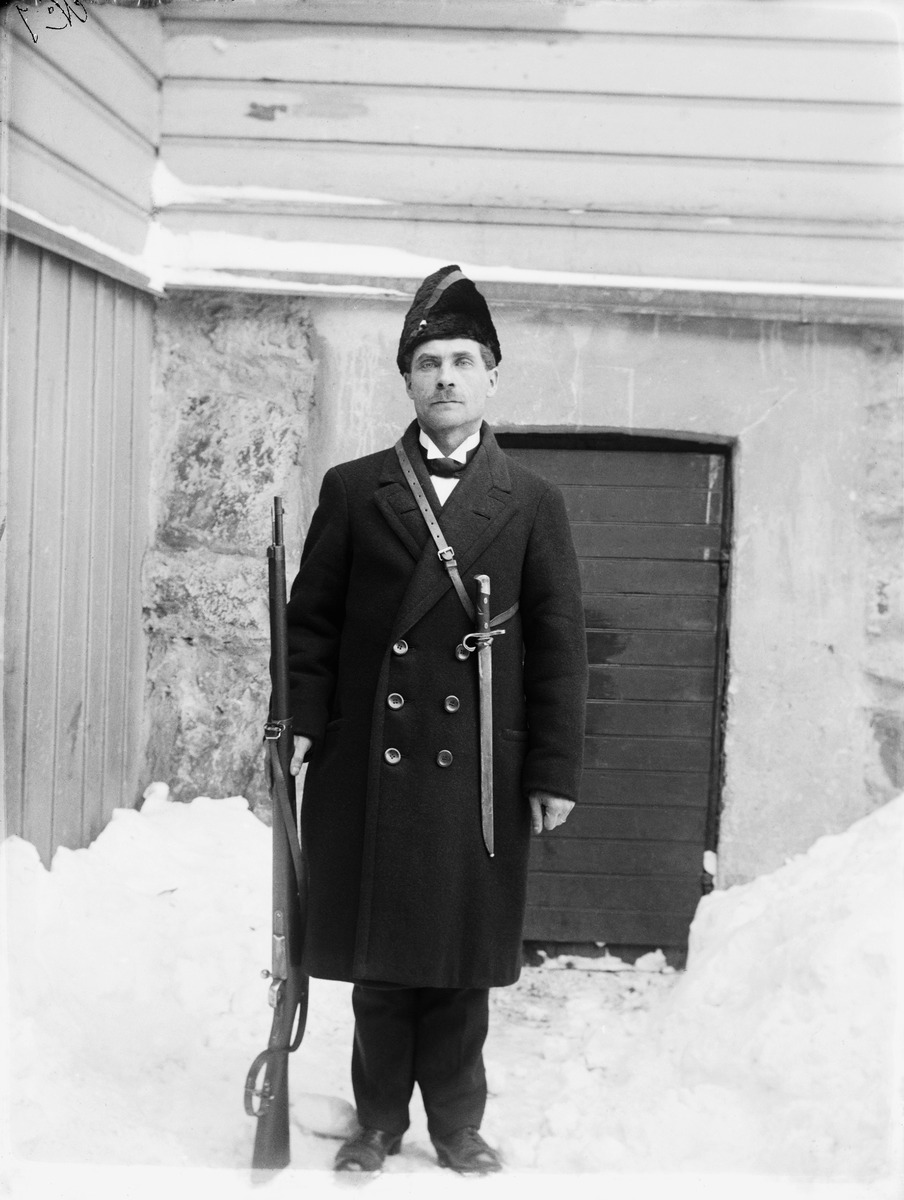
Helsingin suojeluskuntalainen
sisällön kuvaus: Helsingin suojeluskuntalainen. Henkilö liittynee Oy Nahka Ab:en ja/tai Villa Toivolaan. mustavalkoinen
Ajankohta: kuvausaika 1910 -luku n
Aiheet: henkilöt, kiväärit, pistimet, univormut, maanpuolustusjärjestöt suojeluskunnat, talvi